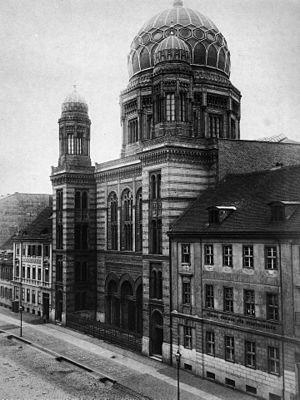
La nouvelle synagogue de la rue Oranienburger, située au centre de Berlin, n'est pas, malgré son nom, un monument moderne. C'est un bâtiment ayant une signification émotive importante pour la population juive de Berlin, et un monument public remarquable de la deuxième moitié du XIXᵉ siècle. En raison des craintes de vandalisme antisémite et de terrorisme, elle fait l'objet d'une surveillance permanente.